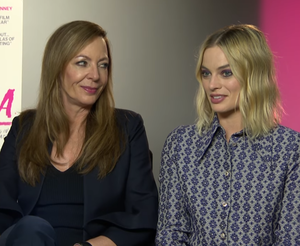
Moi, Tonya est un film biographique américain réalisé par Craig Gillespie, sorti en 2017. Sous la forme d'un faux documentaire, il relate l'histoire vraie de l'affaire Harding-Kerrigan qui a opposé deux patineuses artistiques américaines en 1994.